Aingoulaincourt

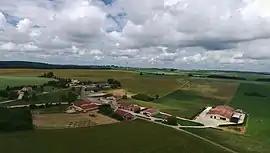
A general view of Aingoulaincourt

Aingoulaincourt is a commune in the Haute-Marne department in the Grand Est region in northeastern France.